Hallaur

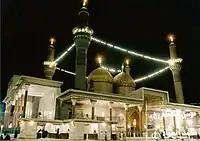
Al Kadhimiya Mosque where Imam Musa al-Kazim & Imam Mohammad al-Taqi al Jawwad are buried in Iraq

As per historical evidence some 335 years ago (during the reign of the Mughal Emperor Aurangzeb), a noble and small family of Sayyids, led by Shah Sayyid Abdur Rasool along with his family migrated from the Persian City of Toos to India during the Mughal period. Shah Syed Abdur Rasool later came to be known as "Meera Baba". He was a devout Twelver Shiite.In fact ancestors of more than 20% of present sadaat population was migrated from nearby villages such as Pandri, Sisai, Bhuigaawan, Pokhra, Bangawaan and Pipra during the past 250 years. Some migrated even 50 to 60 years ago.